You Can't Go Home Again

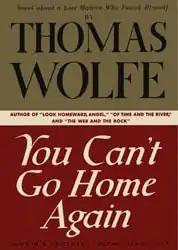
First edition cover

You Can't Go Home Again is a novel by Thomas Wolfe published posthumously in 1940, extracted by his editor, Edward Aswell, from the contents of his vast unpublished manuscript "The October Fair". It is a sequel to "The Web and the Rock", which, along with the collection "The Hills Beyond", was extracted from the same manuscript.